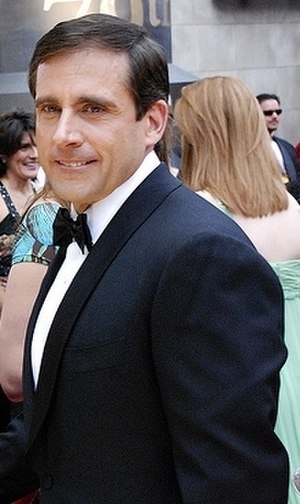
Steve Carell
Steven John Carell er en amerikansk skuespiller, komiker, producer og forfatter. Han er særligt kendt for sin tid som korrespondent på The Daily Show og sin hovedrolle i den amerikanske version af tv-serien The Office, for hvilken han både har vundet en Golden Globe og en Emmy Award.